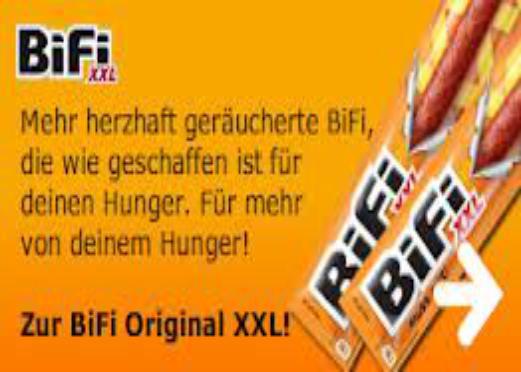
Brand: BiFi
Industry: Food